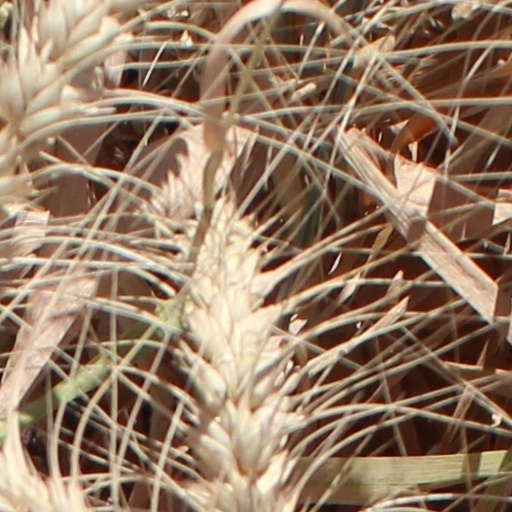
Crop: wheat